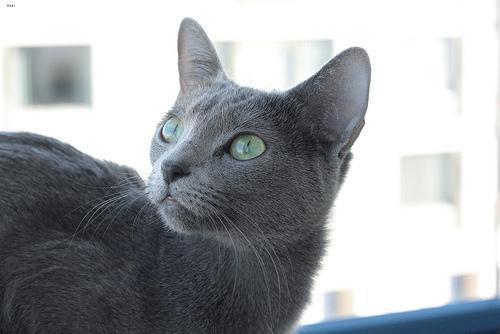
Russian Blue